Law & Order season 23

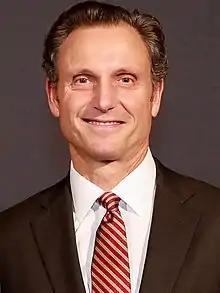
Tony Goldwyn (pictured) appeared two times in both seasons six and seven of "" as Frank Goren, subsequently deceased brother of Detective Robert Goren (Vincent D'Onofrio). Goldwyn also directed the season sixteen episode, "Thinking Makes It So".

Waterston, in an appearance on "Today" that aired the day before his last episode was set to air on NBC, stated on shooting his last scene, "When they said goodbye to me, the last shot that I did was on the set of the courtroom and Dick Wolf showed up and everybody gave speeches. And I quoted from Abraham Lincoln, going to D.C. at the beginning of the Civil War — that he had been there for 25 years. If 25 years doesn't matter, nothing matters." Waterston also displayed confidence in Tony Goldwyn taking over the district attorney role, "I think he's going to be great. I think my reputation is in terrible danger because I think just he's going to be wonderful and I'll be watching. It's going to be big trouble. It'll be what the DA is, demanding and a lot of fun to watch."